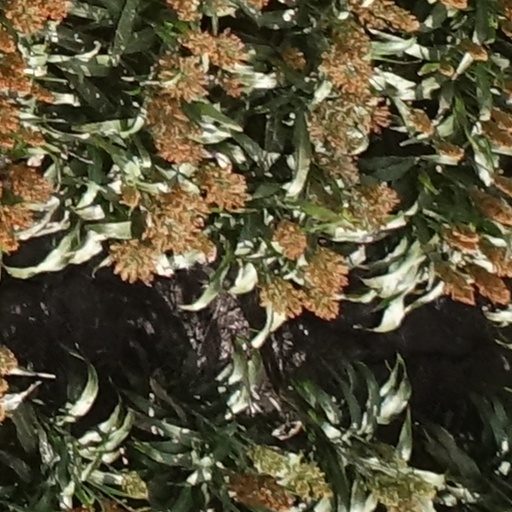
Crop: sorghum